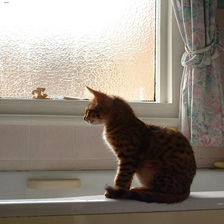
Species: cat
Breed: Bengal